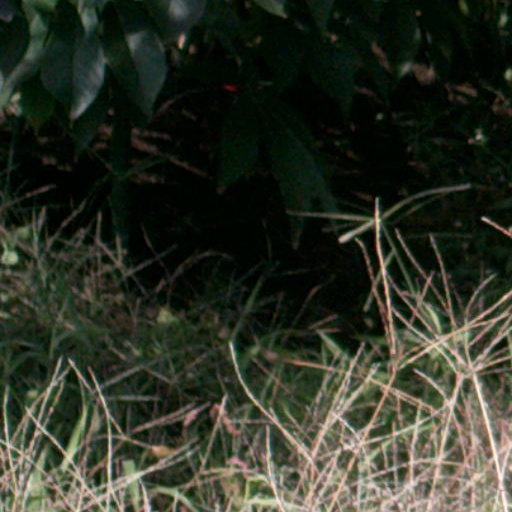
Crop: cassava